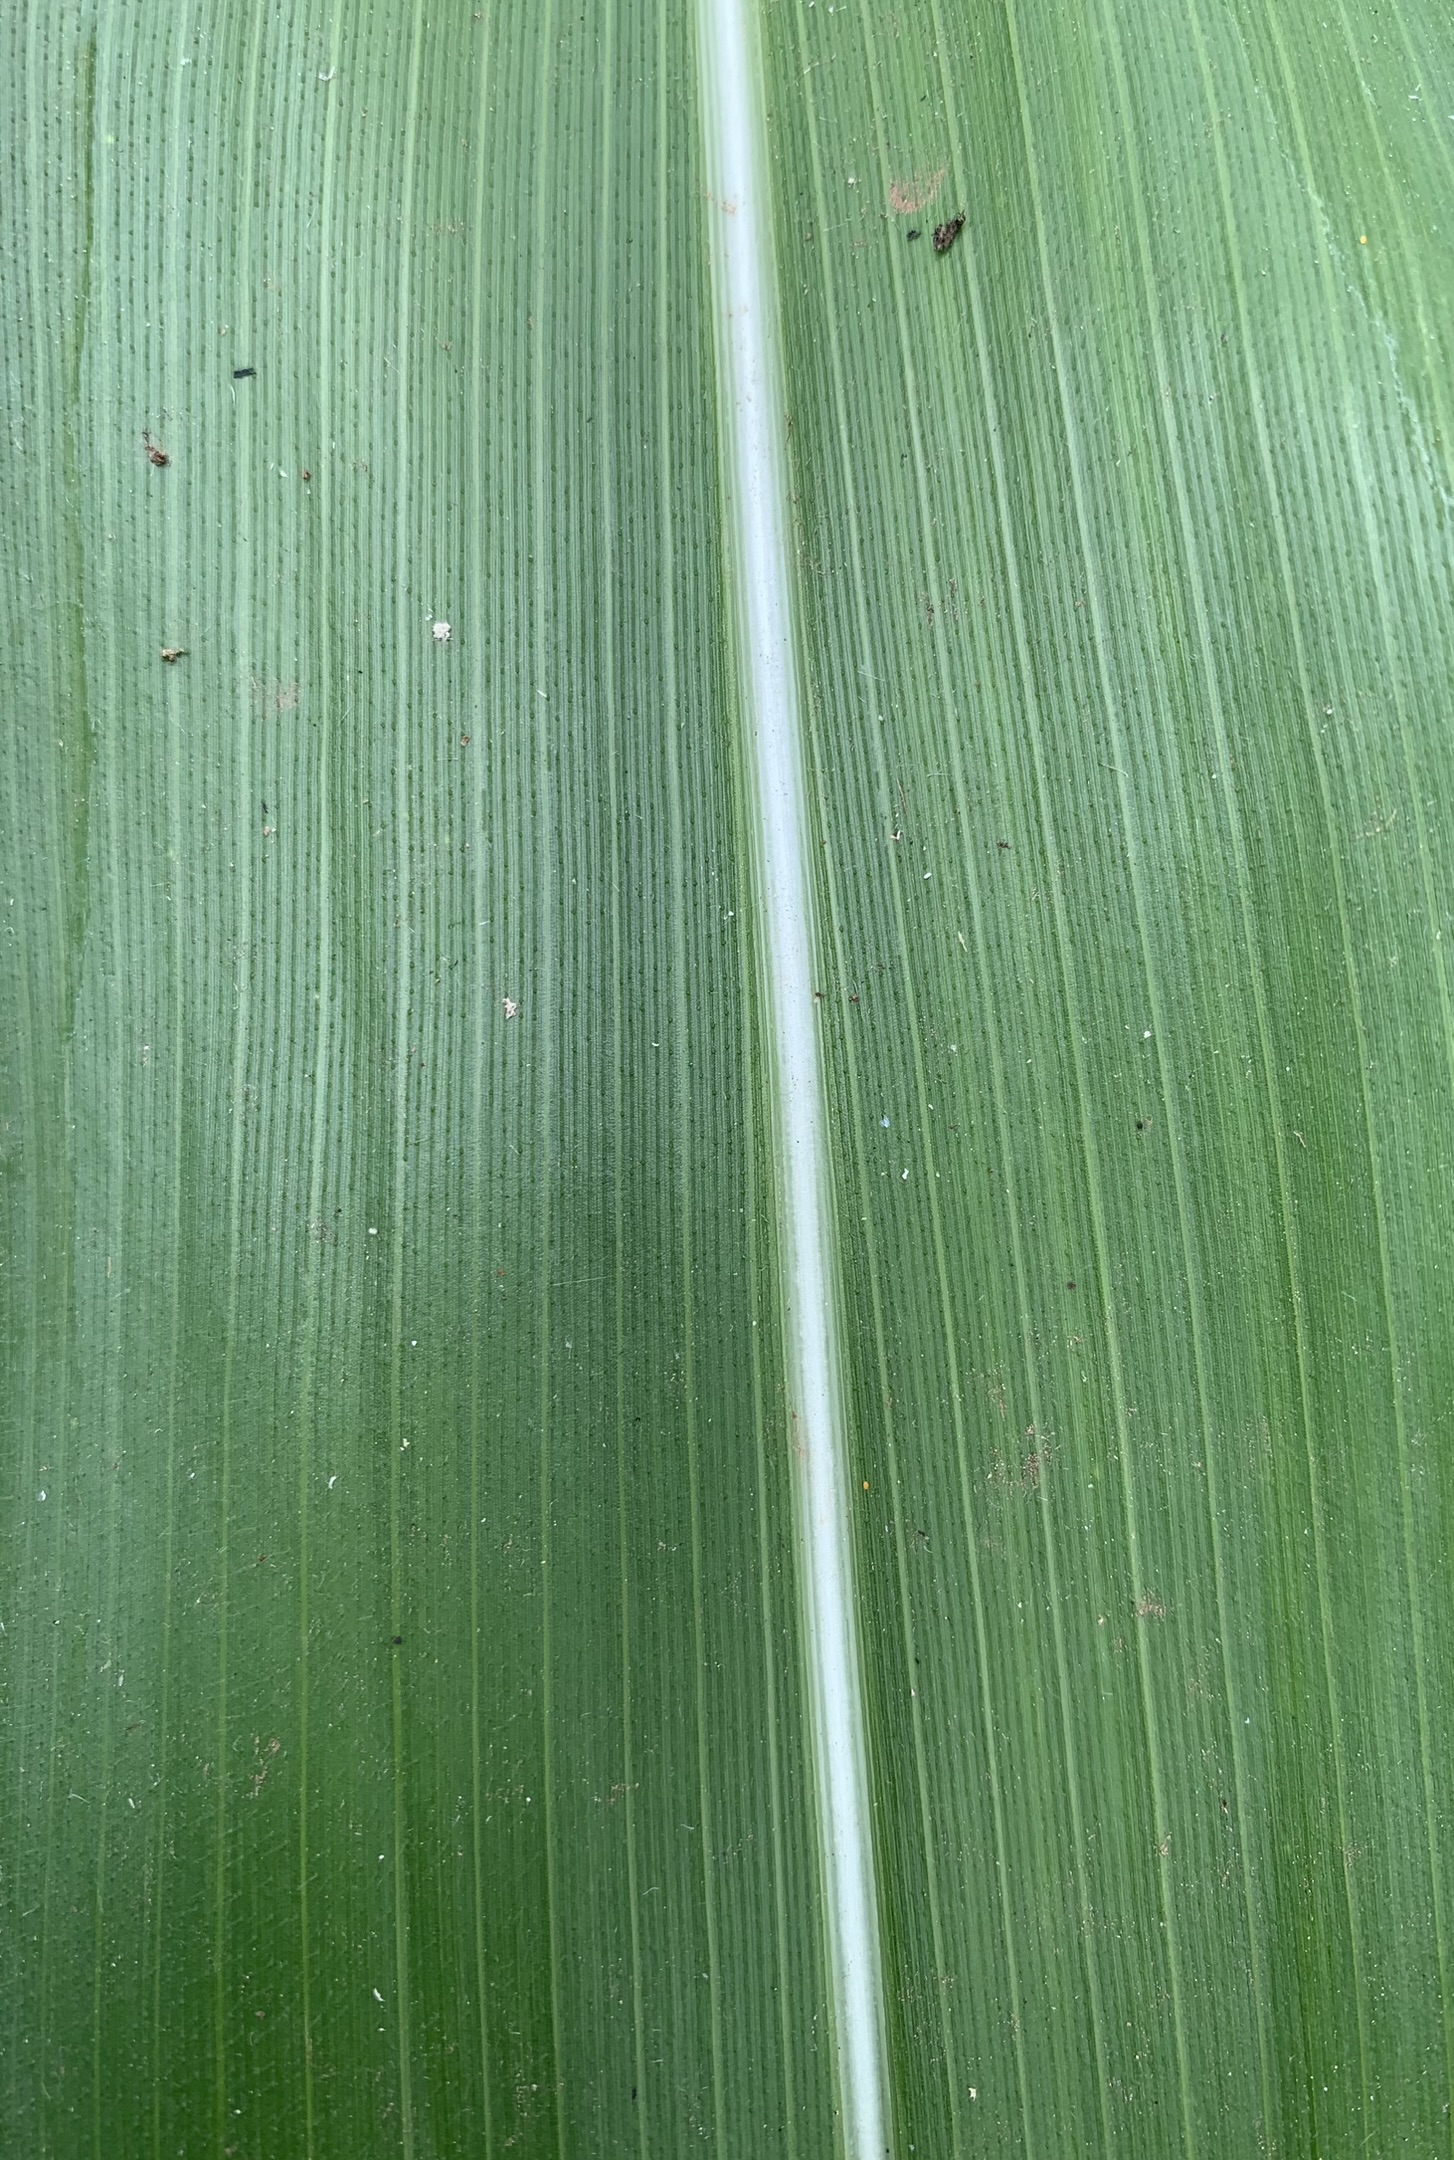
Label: Healthy